King John's Palace

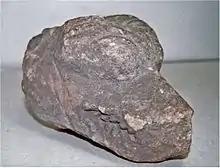
Medieval beast-head discovered at the site in 1956

The establishment of the King's Houses was linked to Clipstone's location in the heart of the royal forest of Sherwood. In the Middle Ages, a forest was a defined geographic area subject to the forest law, which had been brought to England by the Normans. The law protected beasts of the chase, primarily deer, for the king. It also protected the woodland that formed their habitat. Forest law was enforced over the land regardless of who owned it. In the 13th century the forest stretched from the River Trent in the south to the River Meden in the north, and from Wellow in the east to Sutton-in-Ashfield to the west. In the 12th century it may have covered all of Nottinghamshire north and west of the Trent. A reference to the forest in Nottinghamshire made in 1155–56 early in the reign of Henry II (1154–1189) points to there being a forest in the reign of Henry I (1100–1135), however a dispute over the keepership of the forest in the early 13th century suggests a forest in Nottinghamshire dating back to the reign of William I. Sherwood Forest was therefore well established by 1164.